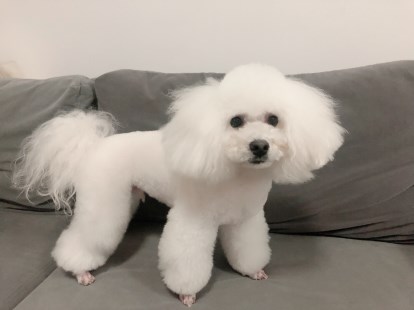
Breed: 3083-n000117-Bichon_Frise